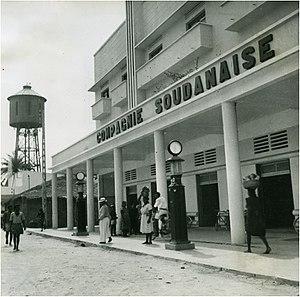
La Compagnie soudanaise est une entreprise coloniale commerciale du Cameroun français établie à Akwa - Douala au Cameroun.